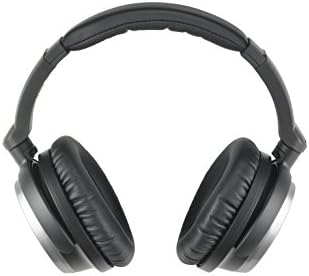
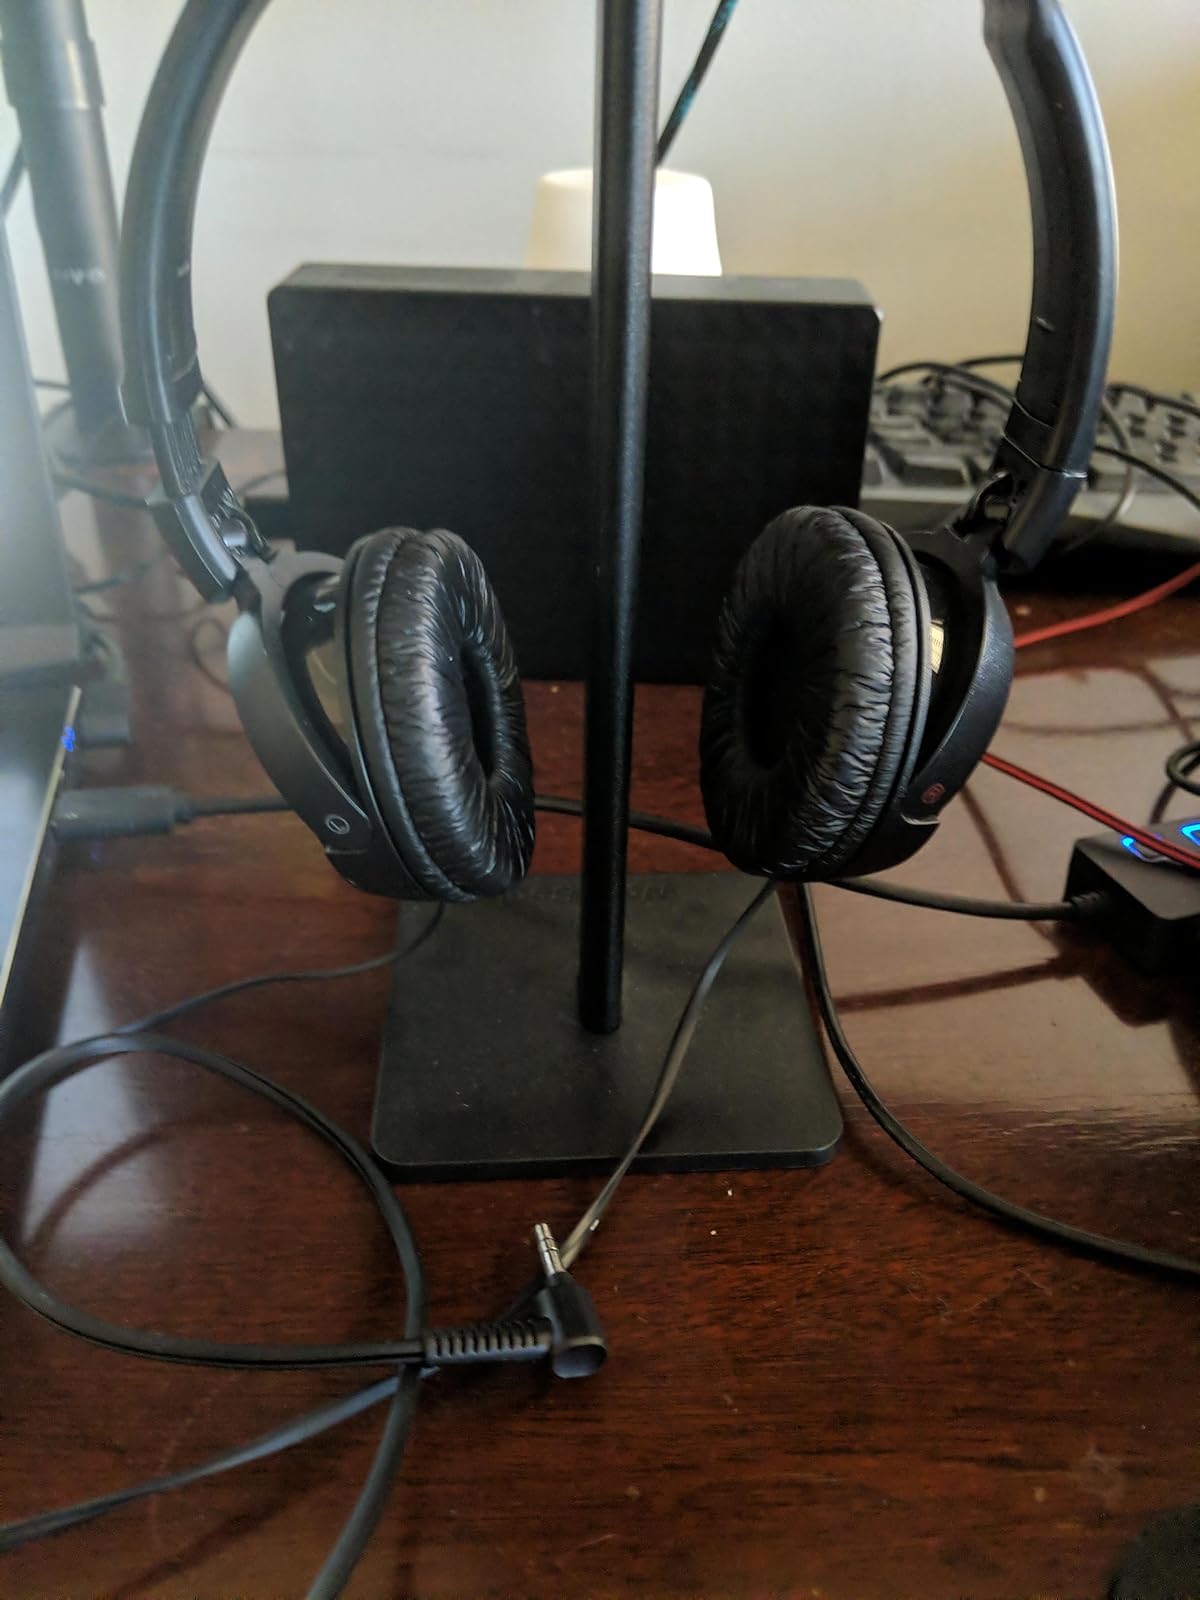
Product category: headphones
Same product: no